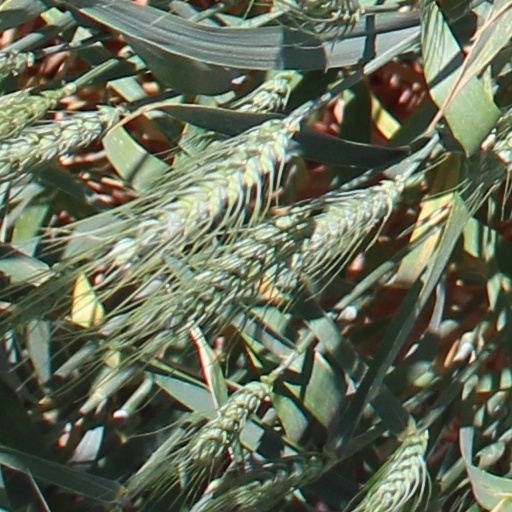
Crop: wheat